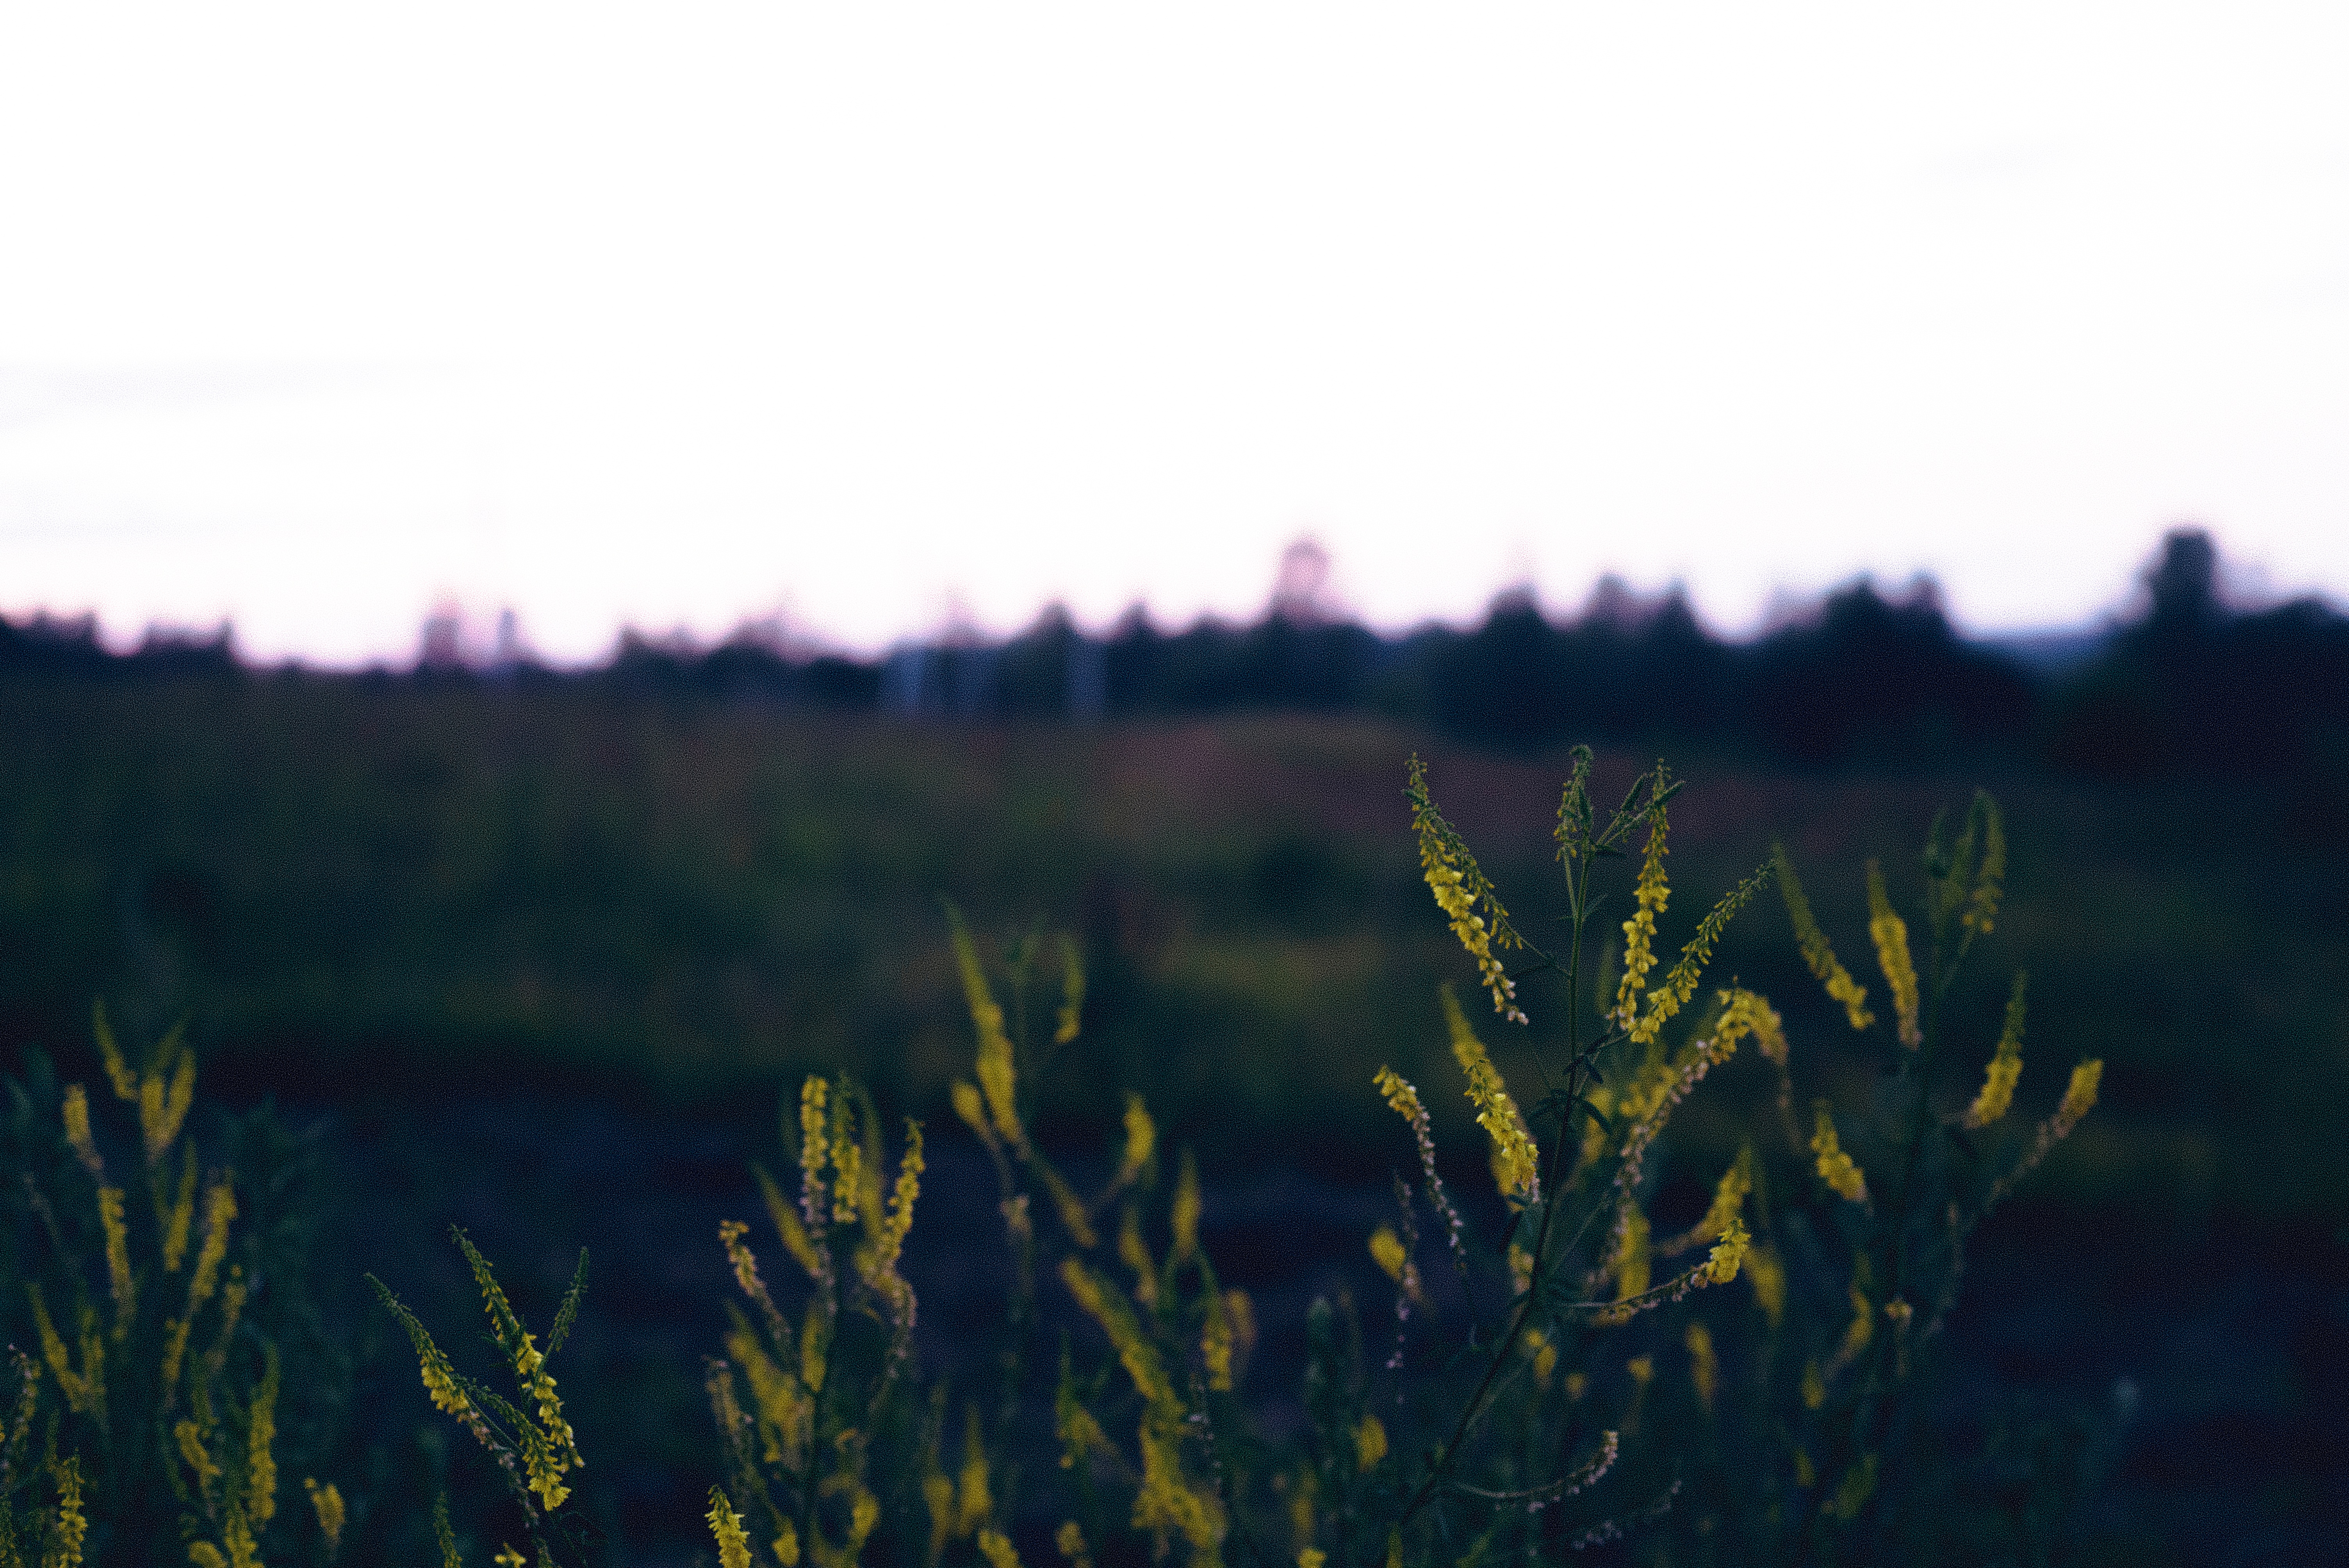
tree, nature, grass, horizon, branch, cloud, plant, sky, sunset, field, meadow, prairie, sunlight, morning, leaf, hill, flower, dawn, dusk, evening, autumn, grassland, habitat, ecosystem, atmospheric phenomenon, grass family, woody plant